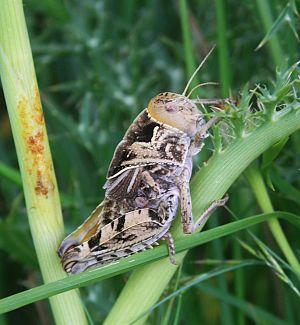
Prionotropis est un genre d'insectes orthoptères de la famille des Pamphagidae.